Bernard Le Grelle

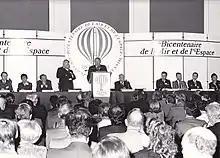
French Prime minister, Pierre Mauroy announcing the 1983 Air and Space Bicentennial during a press conference. Also on the podium, General Jacques Mitterrand, Minister of Transport, Charles Fiterman, astronaut Jean-Loup Chretien and astronaut Patrick Baudry.

Bernard le Grelle was appointed director of the National Air and Space Bicentennial Agency by the French Presidency in 1982.